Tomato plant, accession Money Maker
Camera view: horizontal (90 deg, fisheye); turntable rotation: 180 degrees
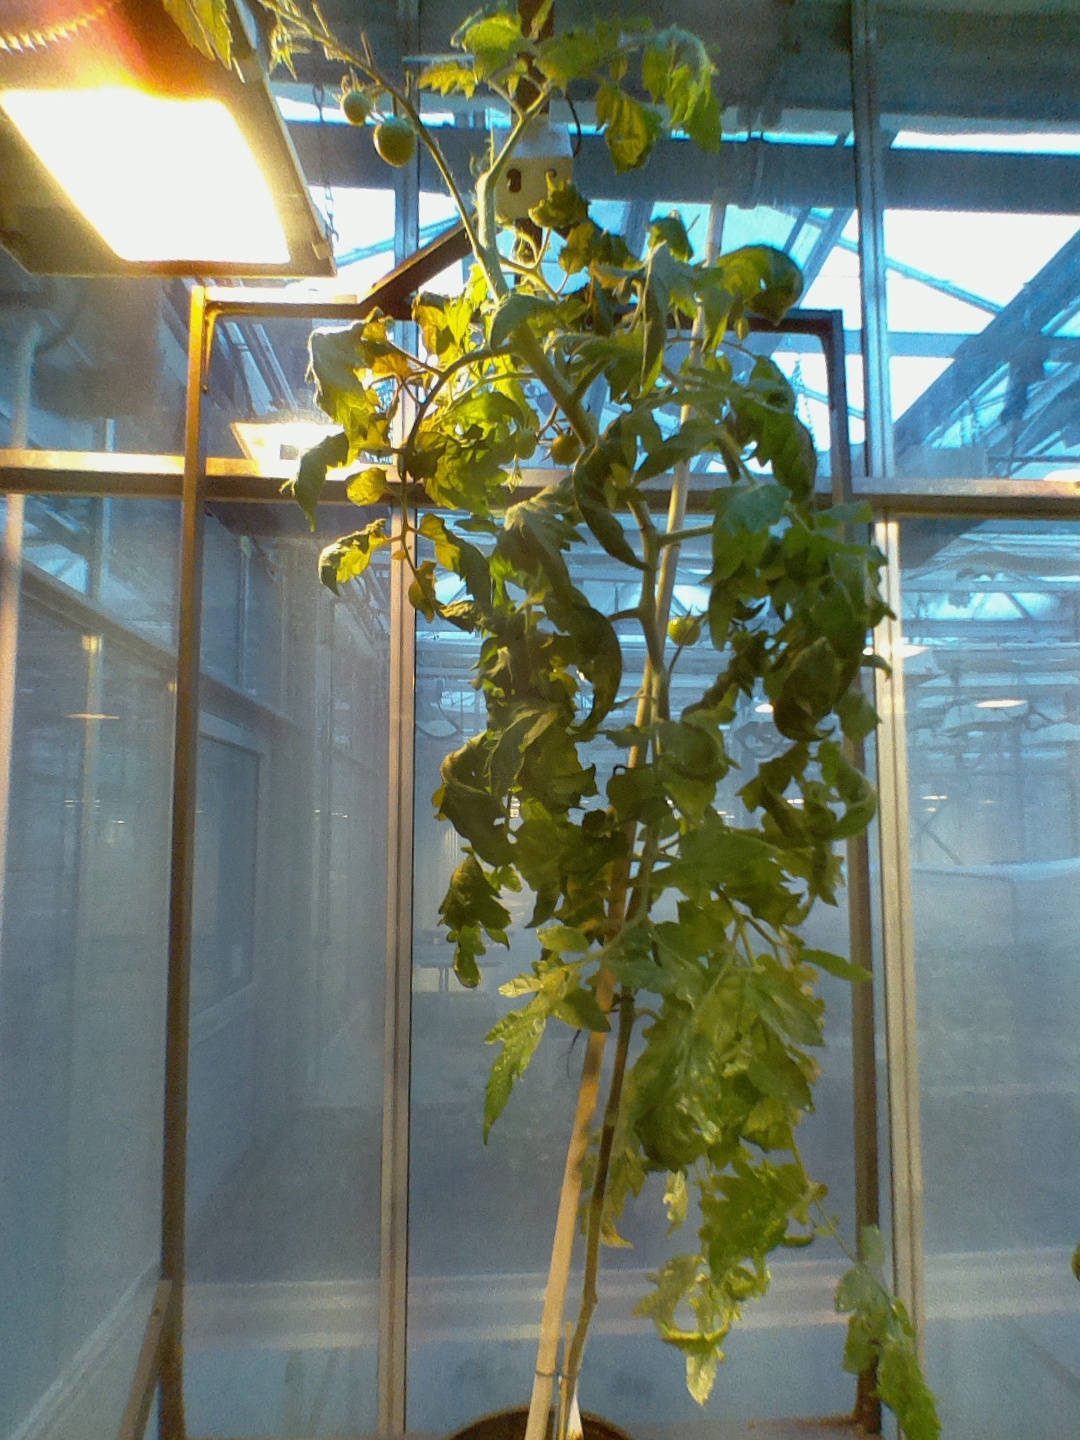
BBCH growth stage 72: 20%-30% of final fruit size